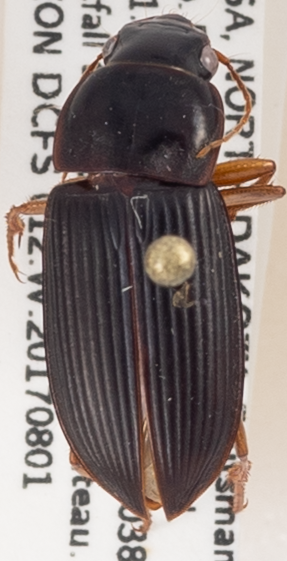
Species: Harpalus pensylvanicus
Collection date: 2017-08-01
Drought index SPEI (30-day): -1.258
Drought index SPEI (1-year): -0.432
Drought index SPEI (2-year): -0.46